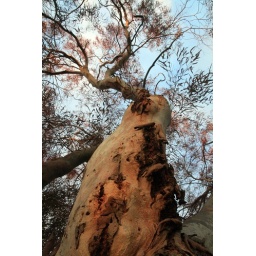
there's a stunning gum tree up the road which turns a beautiful red in winter